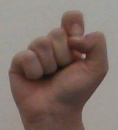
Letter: fa